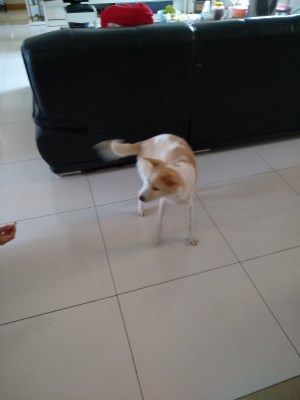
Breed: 3580-n000122-Labrador_retriever